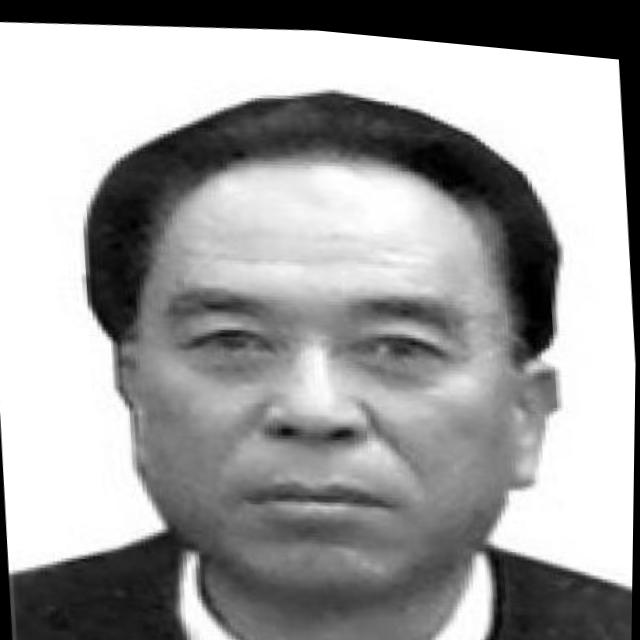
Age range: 45-64